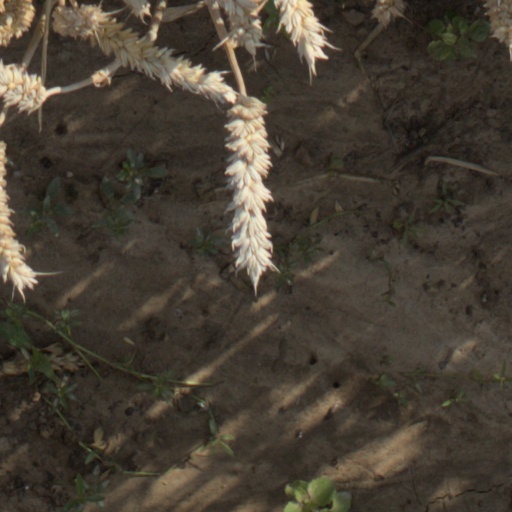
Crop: wheat